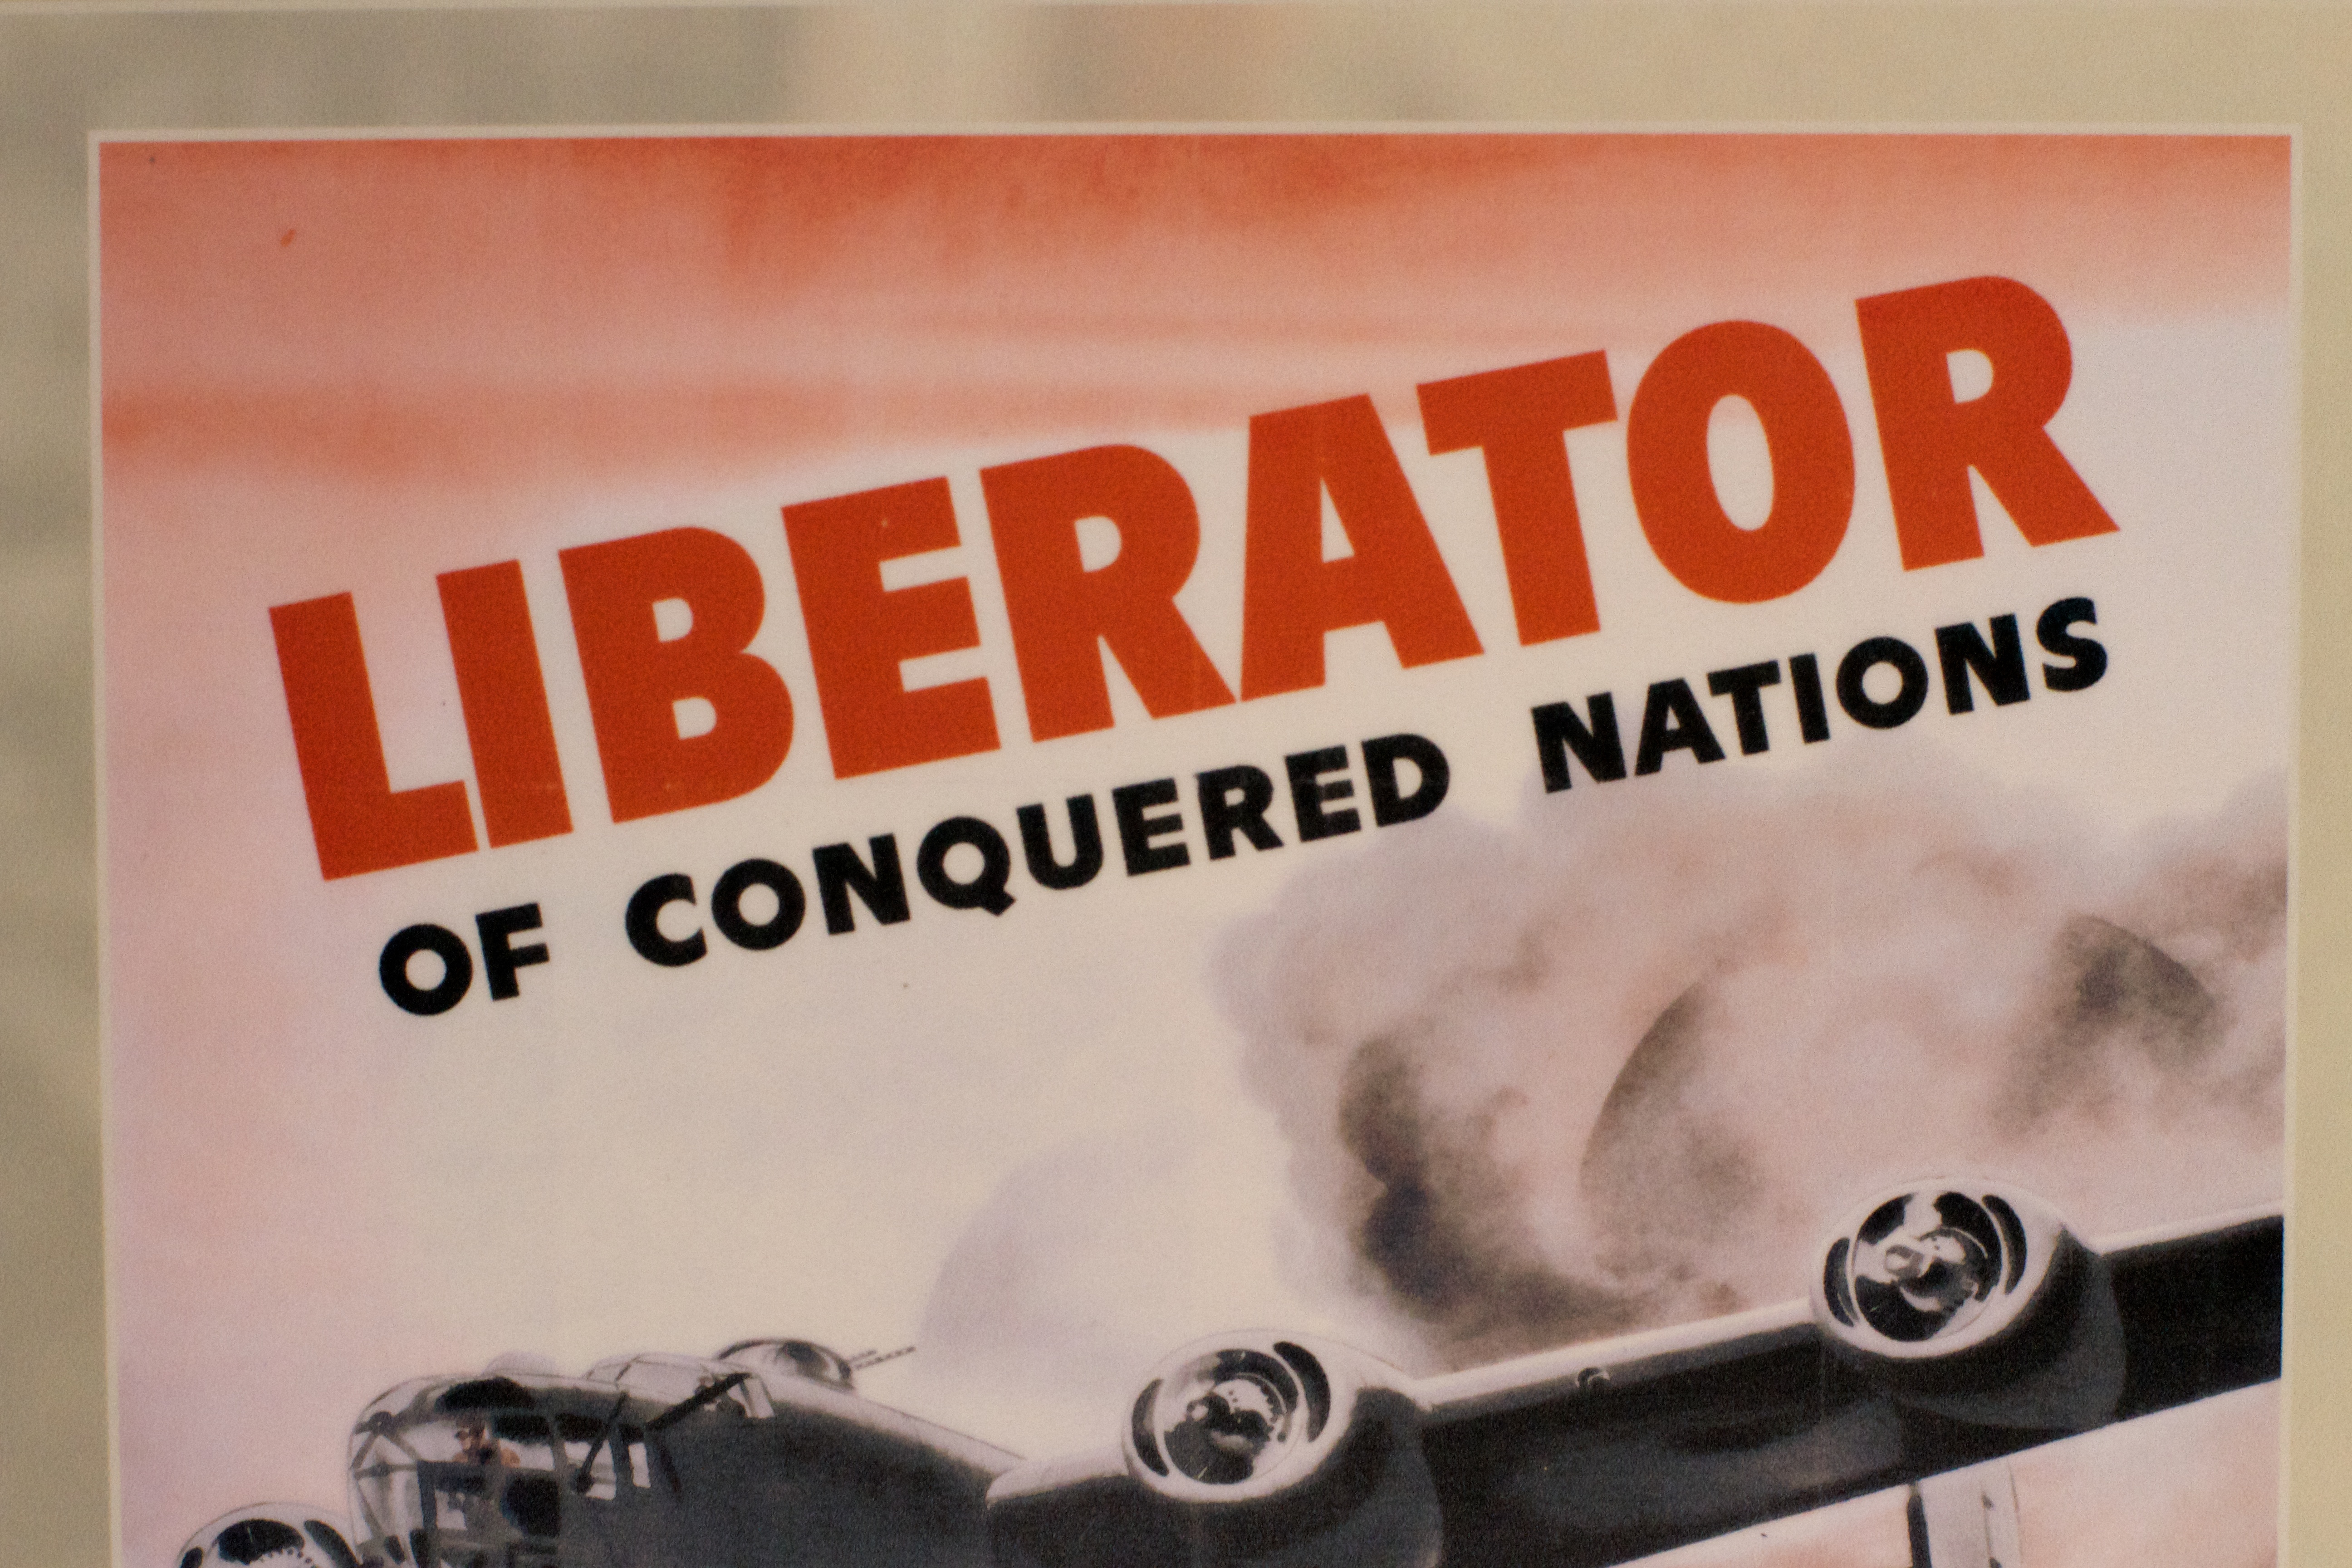
advertising, sign, banner, brand, font, text, poster, shape